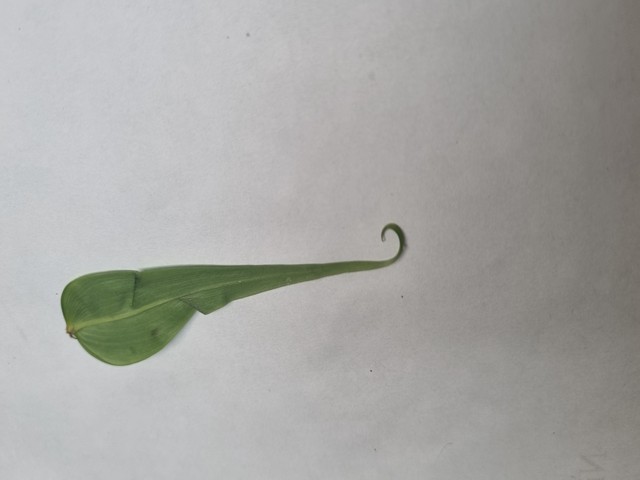
Plant: agnishika